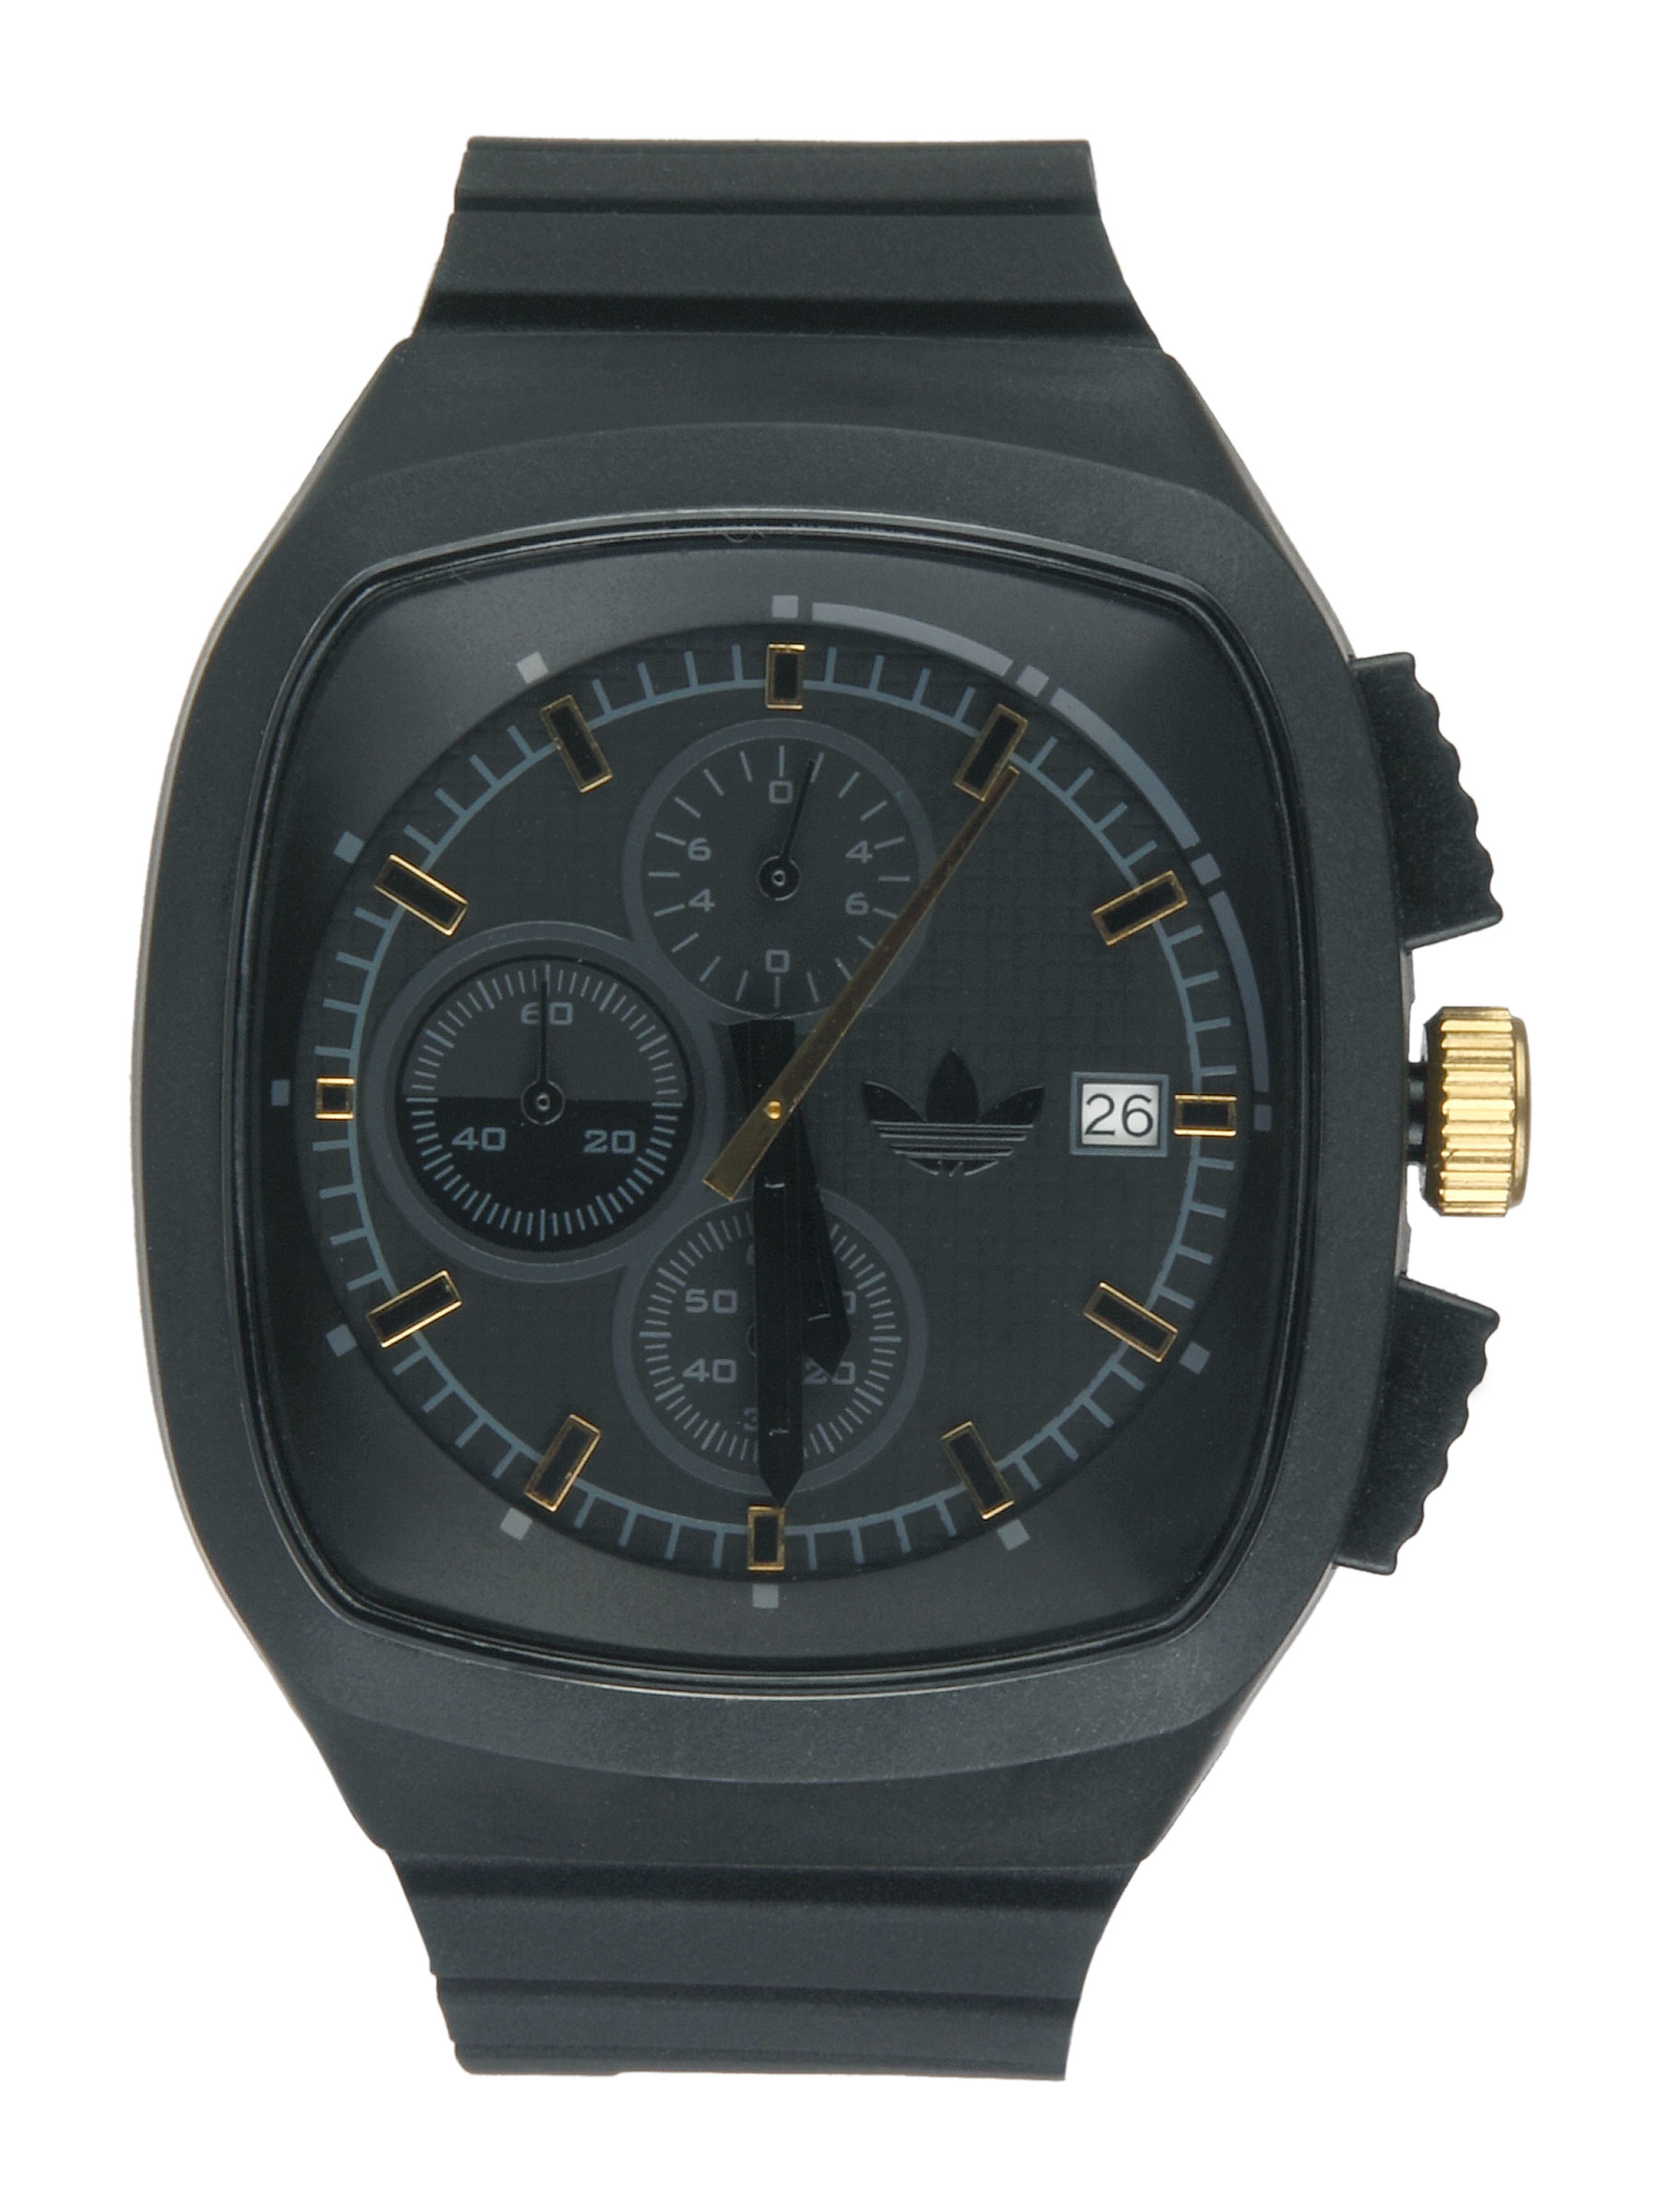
ADIDAS Originals Men Black Dial Watch ADH9015
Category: Accessories / Watches / Watches
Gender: Men
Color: Black
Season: Winter 2016
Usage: Casual